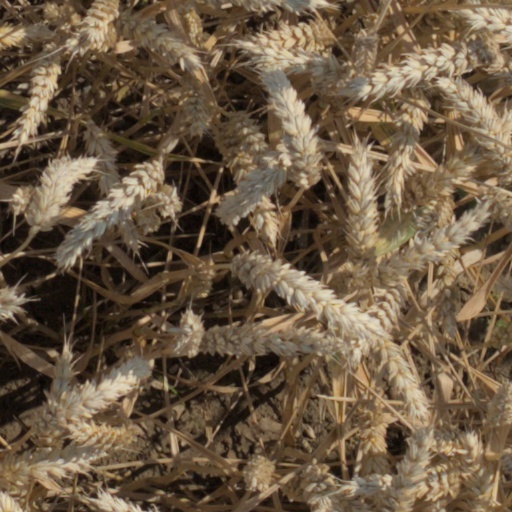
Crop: wheat